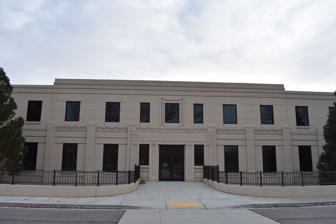
Building: Idaho National Guard Armory
Country: United States of America
Year built: 1931
Historic building in Boise, Idaho United States historic place Idaho National Guard Armory U.S. National Register of Historic Places Idaho National Guard Armory in 2019 Show map of Idaho Show map of the United States Location 801 Reserve St., Boise, Idaho Coordinates 43°36′51″N 116°11′02″W / 43.61417°N 116.18389°W / 43.61417; -116.18389 ( Idaho National Guard Armory ) Area less than one acre Built 1931 ( 1931 ) Built by Jordan, J.O. Architect Tourtelotte and Hummel Architectural style Art Deco MPS Tourtellotte and Hummel Architecture TR NRHP reference No. 99000253 Added to NRHP February 26, 1999 The Idaho National Guard Armory in Boise , Idaho , is an unreinforced, poured concrete building designed by Tourtellotte & Hummel and constructed in three phases beginning with a 1-story section in 1931. The building includes a drill hall large enough for equestrian events and a 2-story office area completed in 1956. The facade is minimally decorated and features Art Deco elements, including a cornice of stepped concrete bands, projecting pilasters, and zigzag patterning. History The armory replaced a wood-frame building at S 10th and W Borah St, acquired by the National Guard in 1921 in response to the National Defense Act of 1920 . The former building was at the site of what is now Jack's Urban Meeting Place (JUMP). In 1931 the first section of the armory was constructed by local contractor J.O. Jordan at 801 Reserve St in an area of Boise known as Krall's Third Addition. The building housed Troop E, 116th Cavalry, the 116th Engineers, and Battery B of the 148th Field Artillery. The building measured 62 feet by 182 feet, a large enough space for horses, trucks, tractors, and other equipment. In 1936 the second section of the armory was constructed, measuring 180 feet by 180 feet, large enough space to accommodate 1200 spectators. The facilities were improved in 1940. In 1956 the third and final component of the armory was constructed by K.H. Matthews. The section included 2-story wings for office space on either side of the main entry constructed in 1936. By 1971 the building was no longer in use as a National Guard facility, and it was renovated and occupied by the Idaho Department of Public Assistance. The City of Boise later acquired the site, and it was sold to J & M Land, LLC, in 2012. It was then sold to Alpha Development in 2022, a Utah-based company, working in collaboration with Ball Ventures and duURBAN Communities. The building has remained vacant since 2012. See also Idaho Army National Guard References